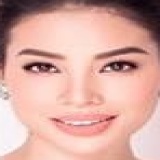
hoa hậu Phạm Hương